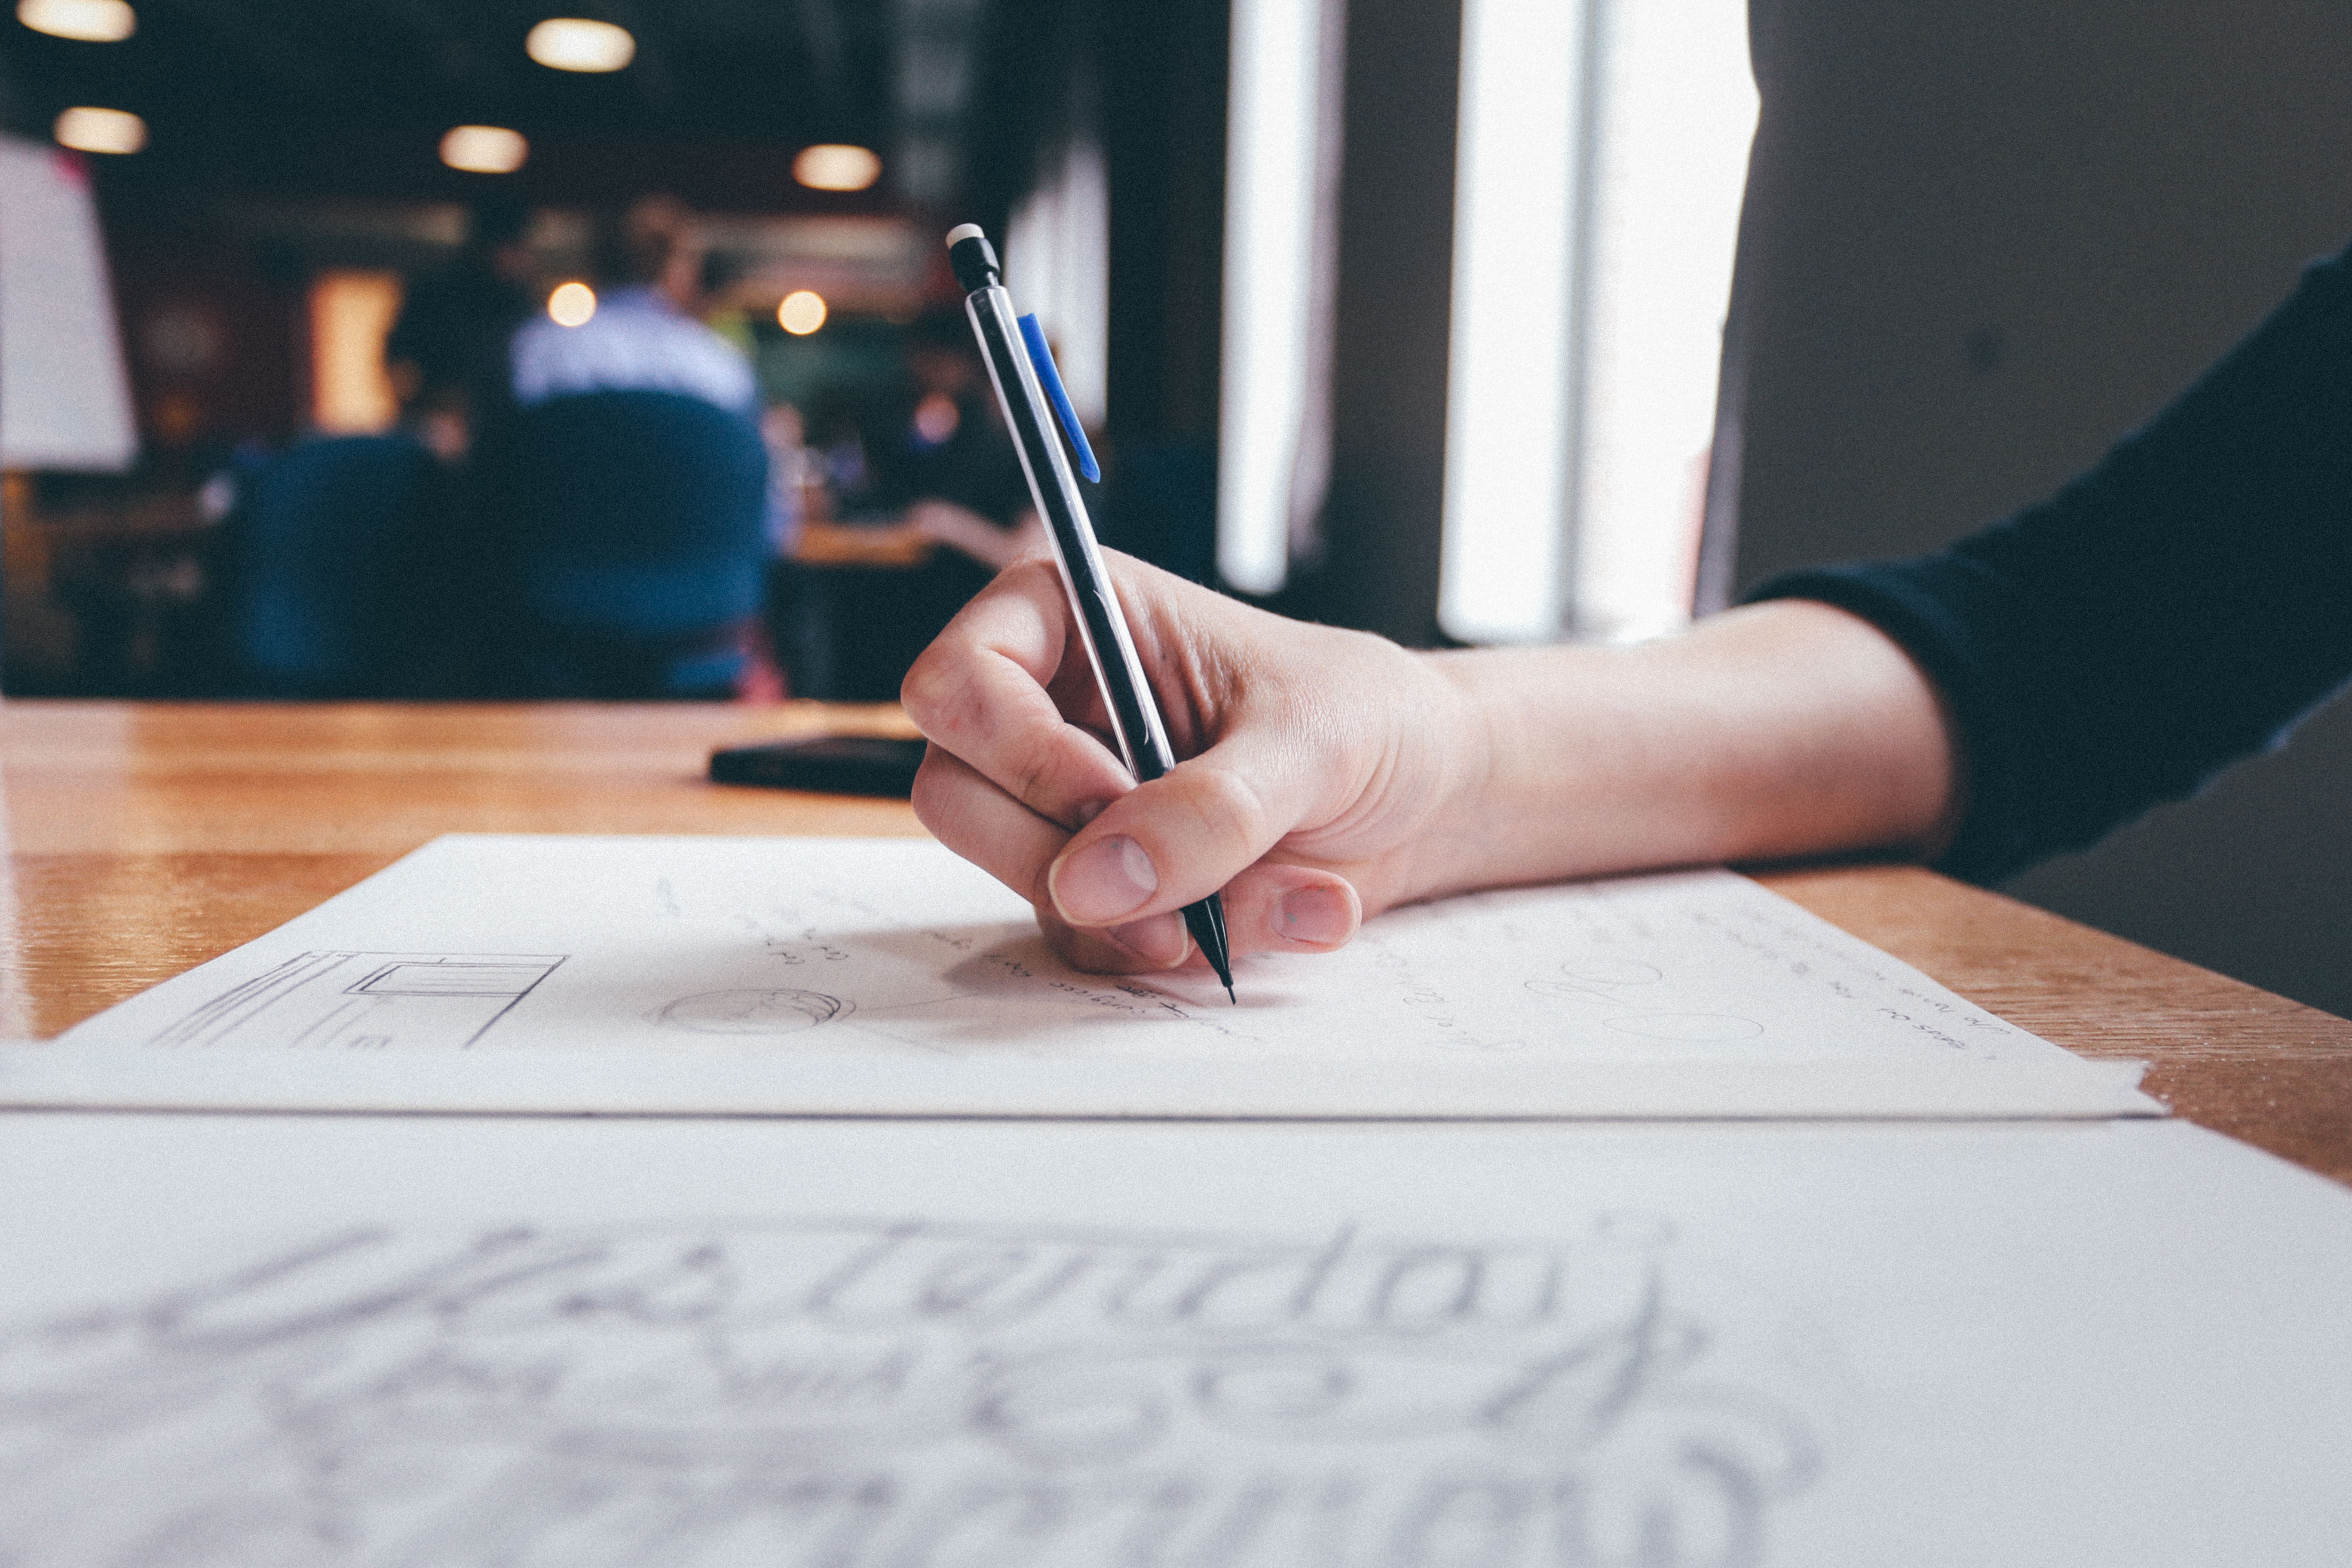
writing instrument accessory, writing, handwriting, text, font, hand, calligraphy, design, finger, paper, drawing, writing implement, office supplies, document, pen